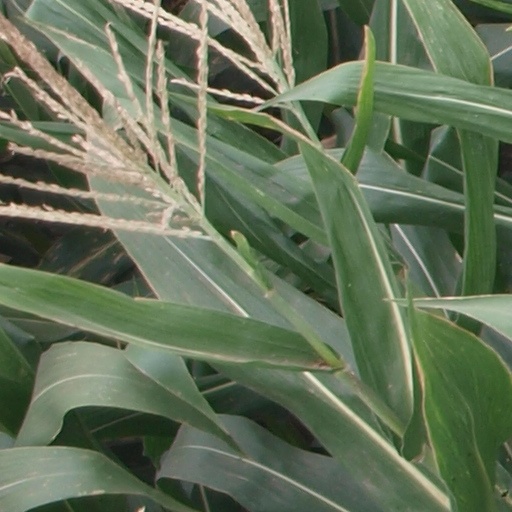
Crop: maize; corn